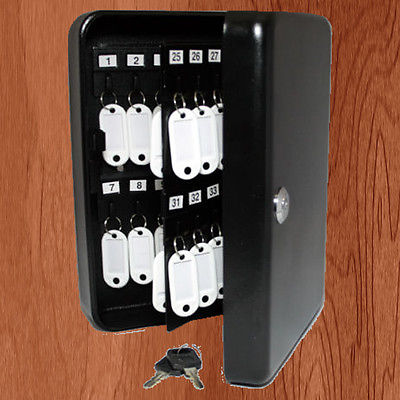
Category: cabinet